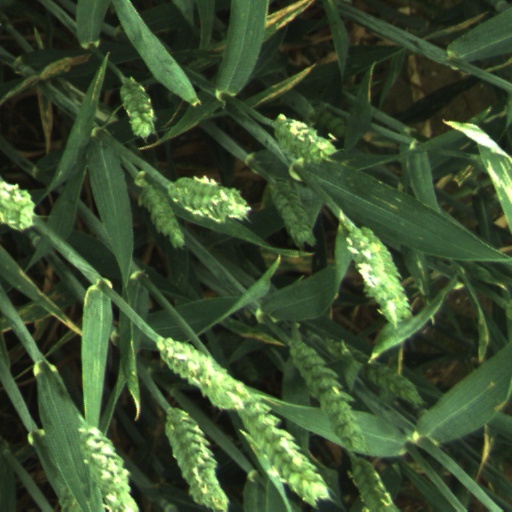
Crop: wheat